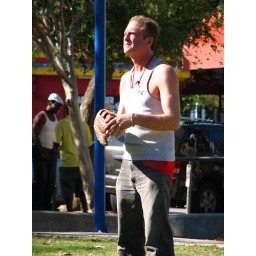
Father throwing a ball around with his boy